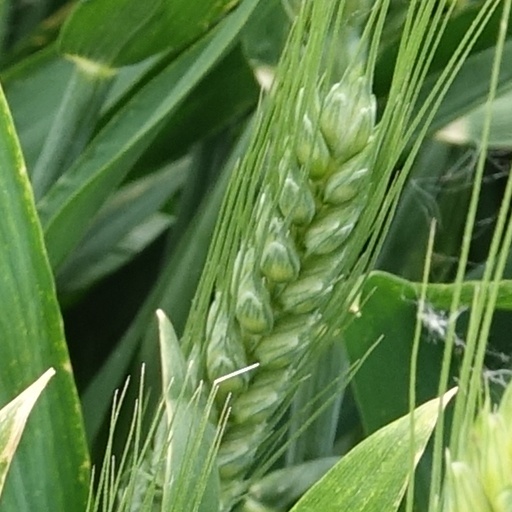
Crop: wheat